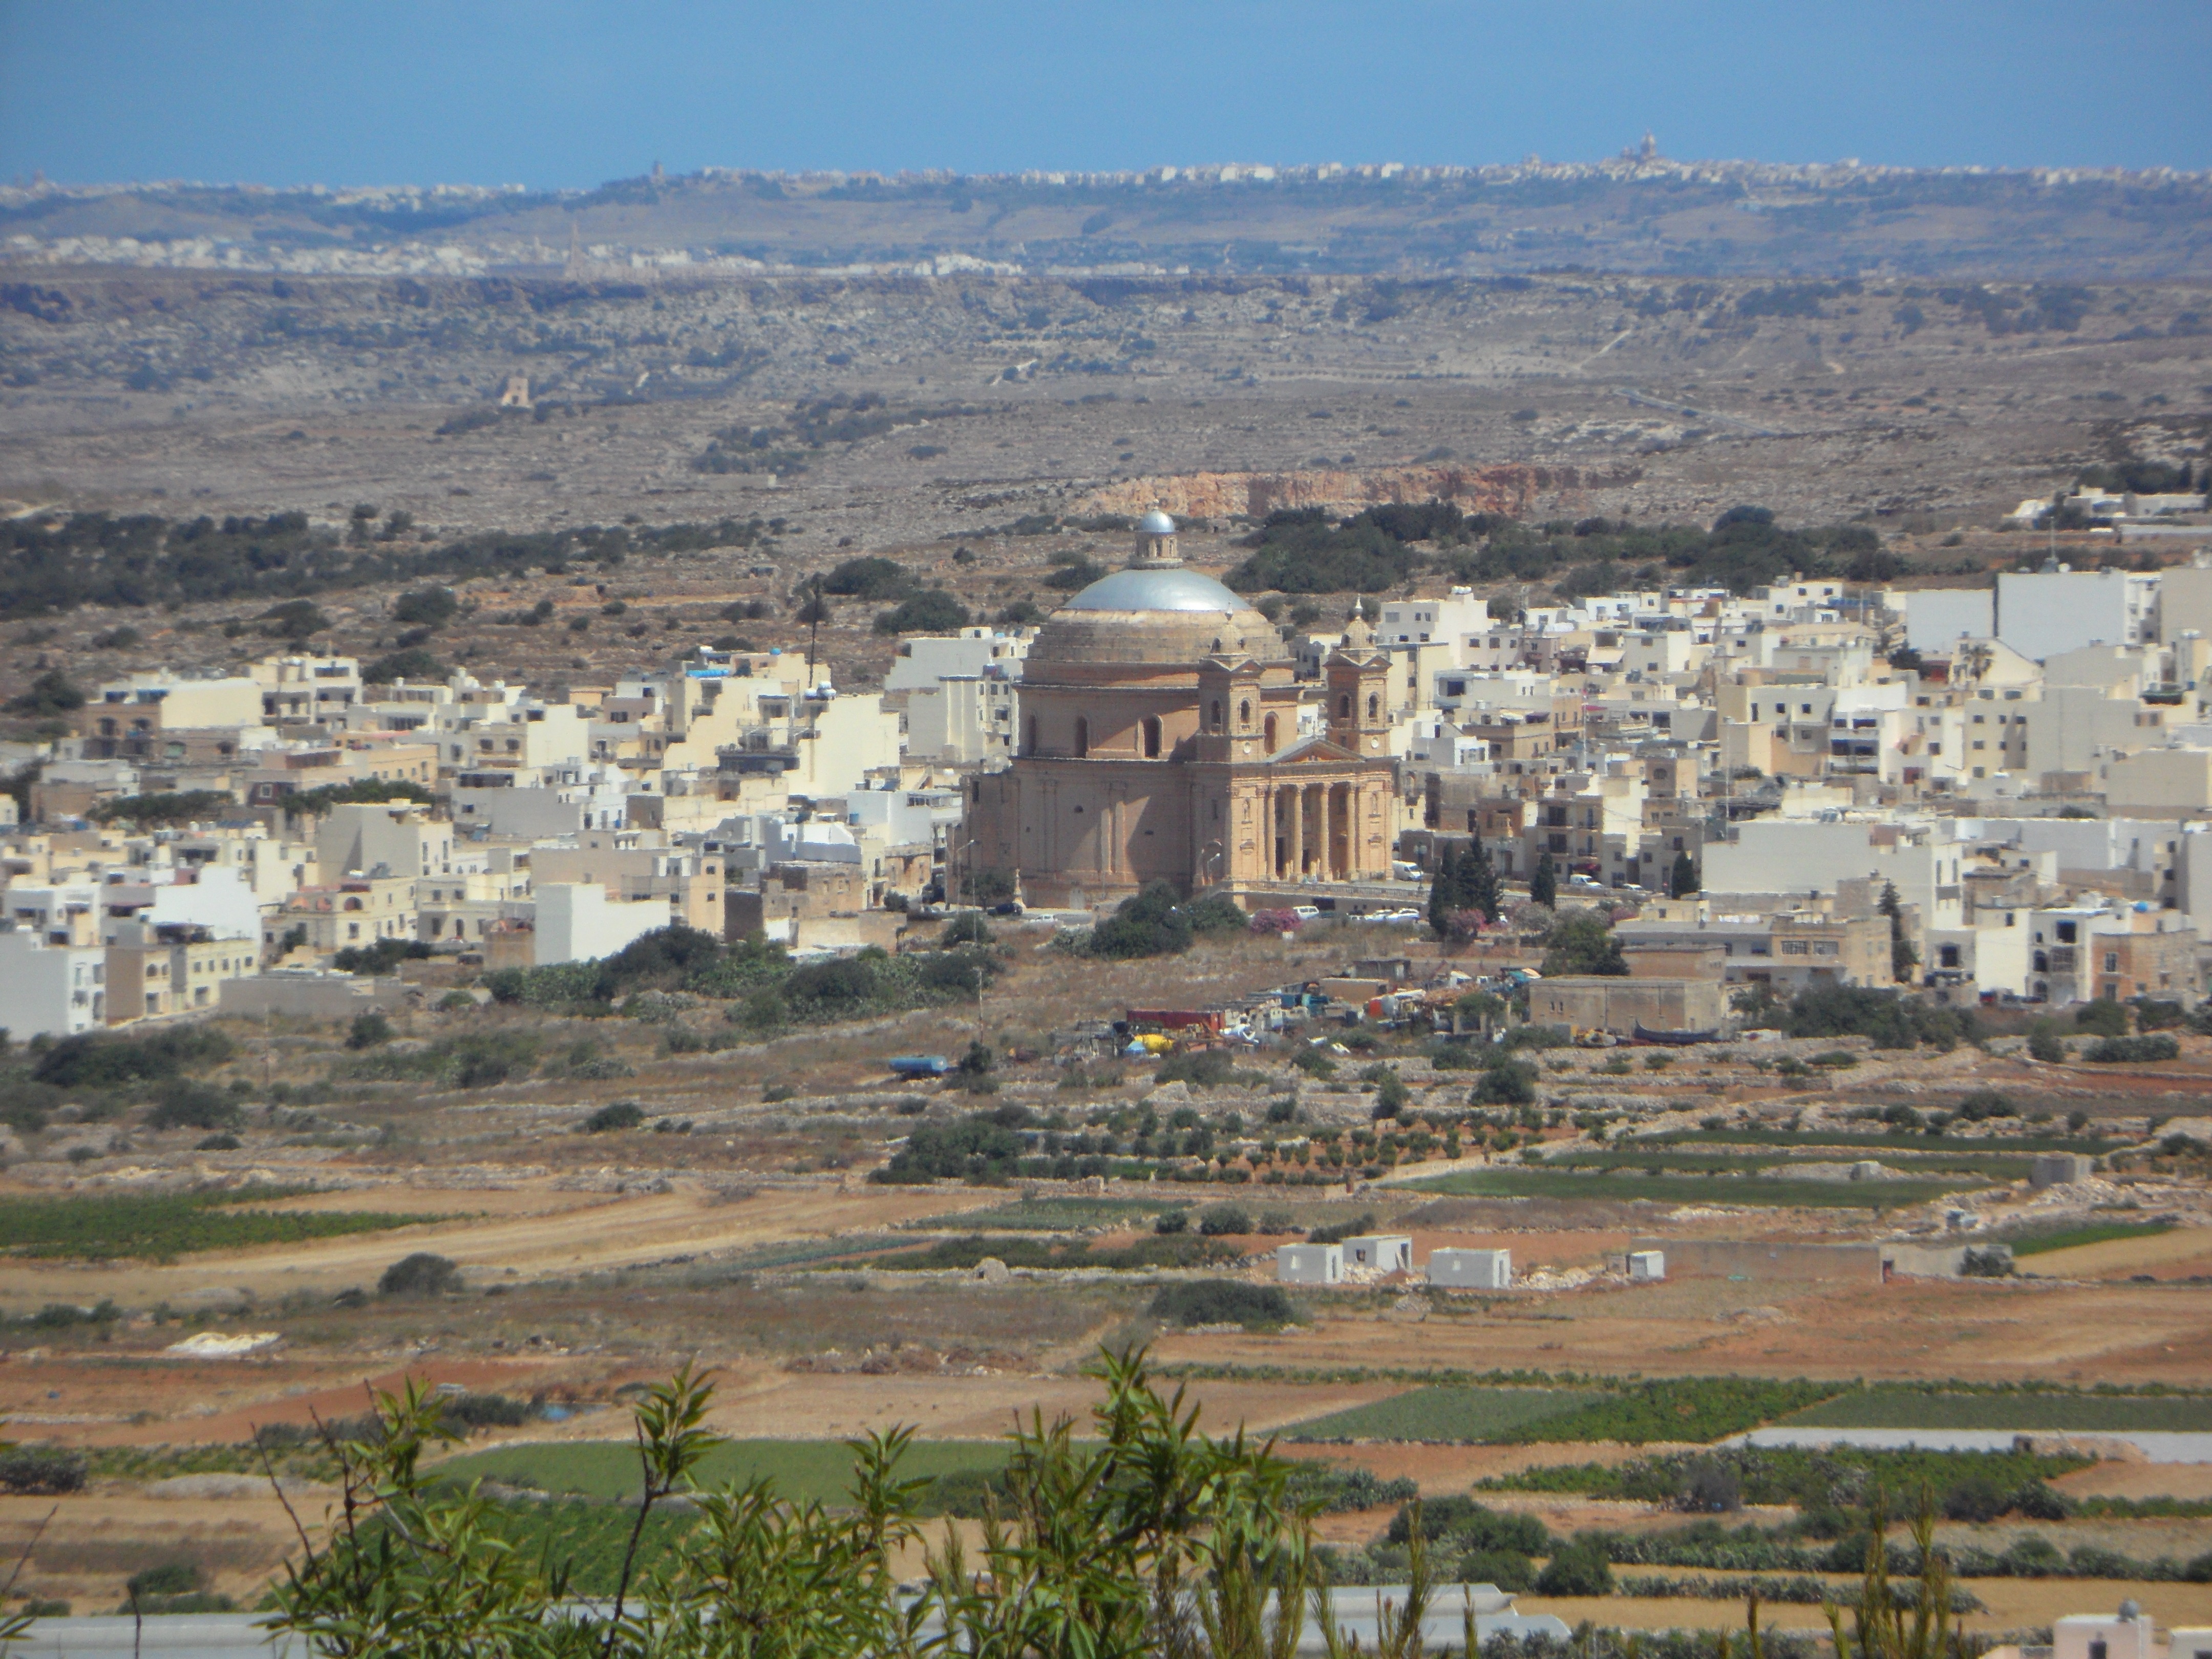
landscape, architecture, hill, town, view, city, valley, village, mediterranean, ruins, outlook, plateau, malta, wadi, aerial photography, church dome, ancient history, human settlement, dome church, mgarr